Italian language in Croatia

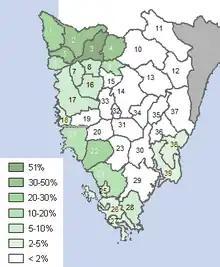
Percent of inhabitants with Italian native tongue in Istria, 2001

The 2011 Census in Croatia reported 17,807 ethnic Italians in the country (some 0.42% of the total population). Ethnologue reported 70,000 persons whose first language is Italian or Venetian in 1998 (referring to Eugen Marinov's 1998 data). This population was composed of 30,000 ethnic Italians and 40,000 ethnic Croats and persons declared regionally ("as Istrians"). Native Italian speakers are largely concentrated along the western coast of Istria, and many Croats have some knowledge of the language (mostly in the service and tourist industries).